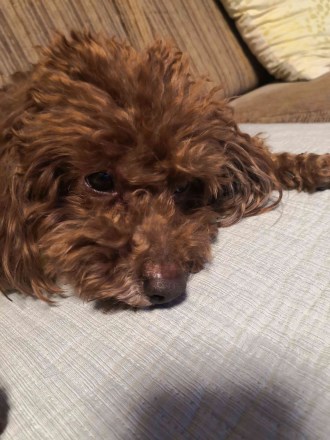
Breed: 7449-n000128-teddy